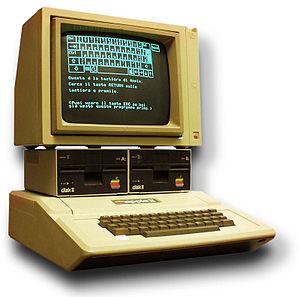
L'Apple II est l'un des premiers ordinateurs personnels au monde fabriqué à grande échelle. Conçu par Steve Wozniak, commercialisé le 10 juin 1977 par Apple, il commence sa carrière auprès des particuliers passionnés, mais la sortie du premier tableur, VisiCalc en 1979 permit son entrée dans le monde professionnel et une augmentation très importante de ses ventes, faisant la richesse subite de la société Apple à cette époque.